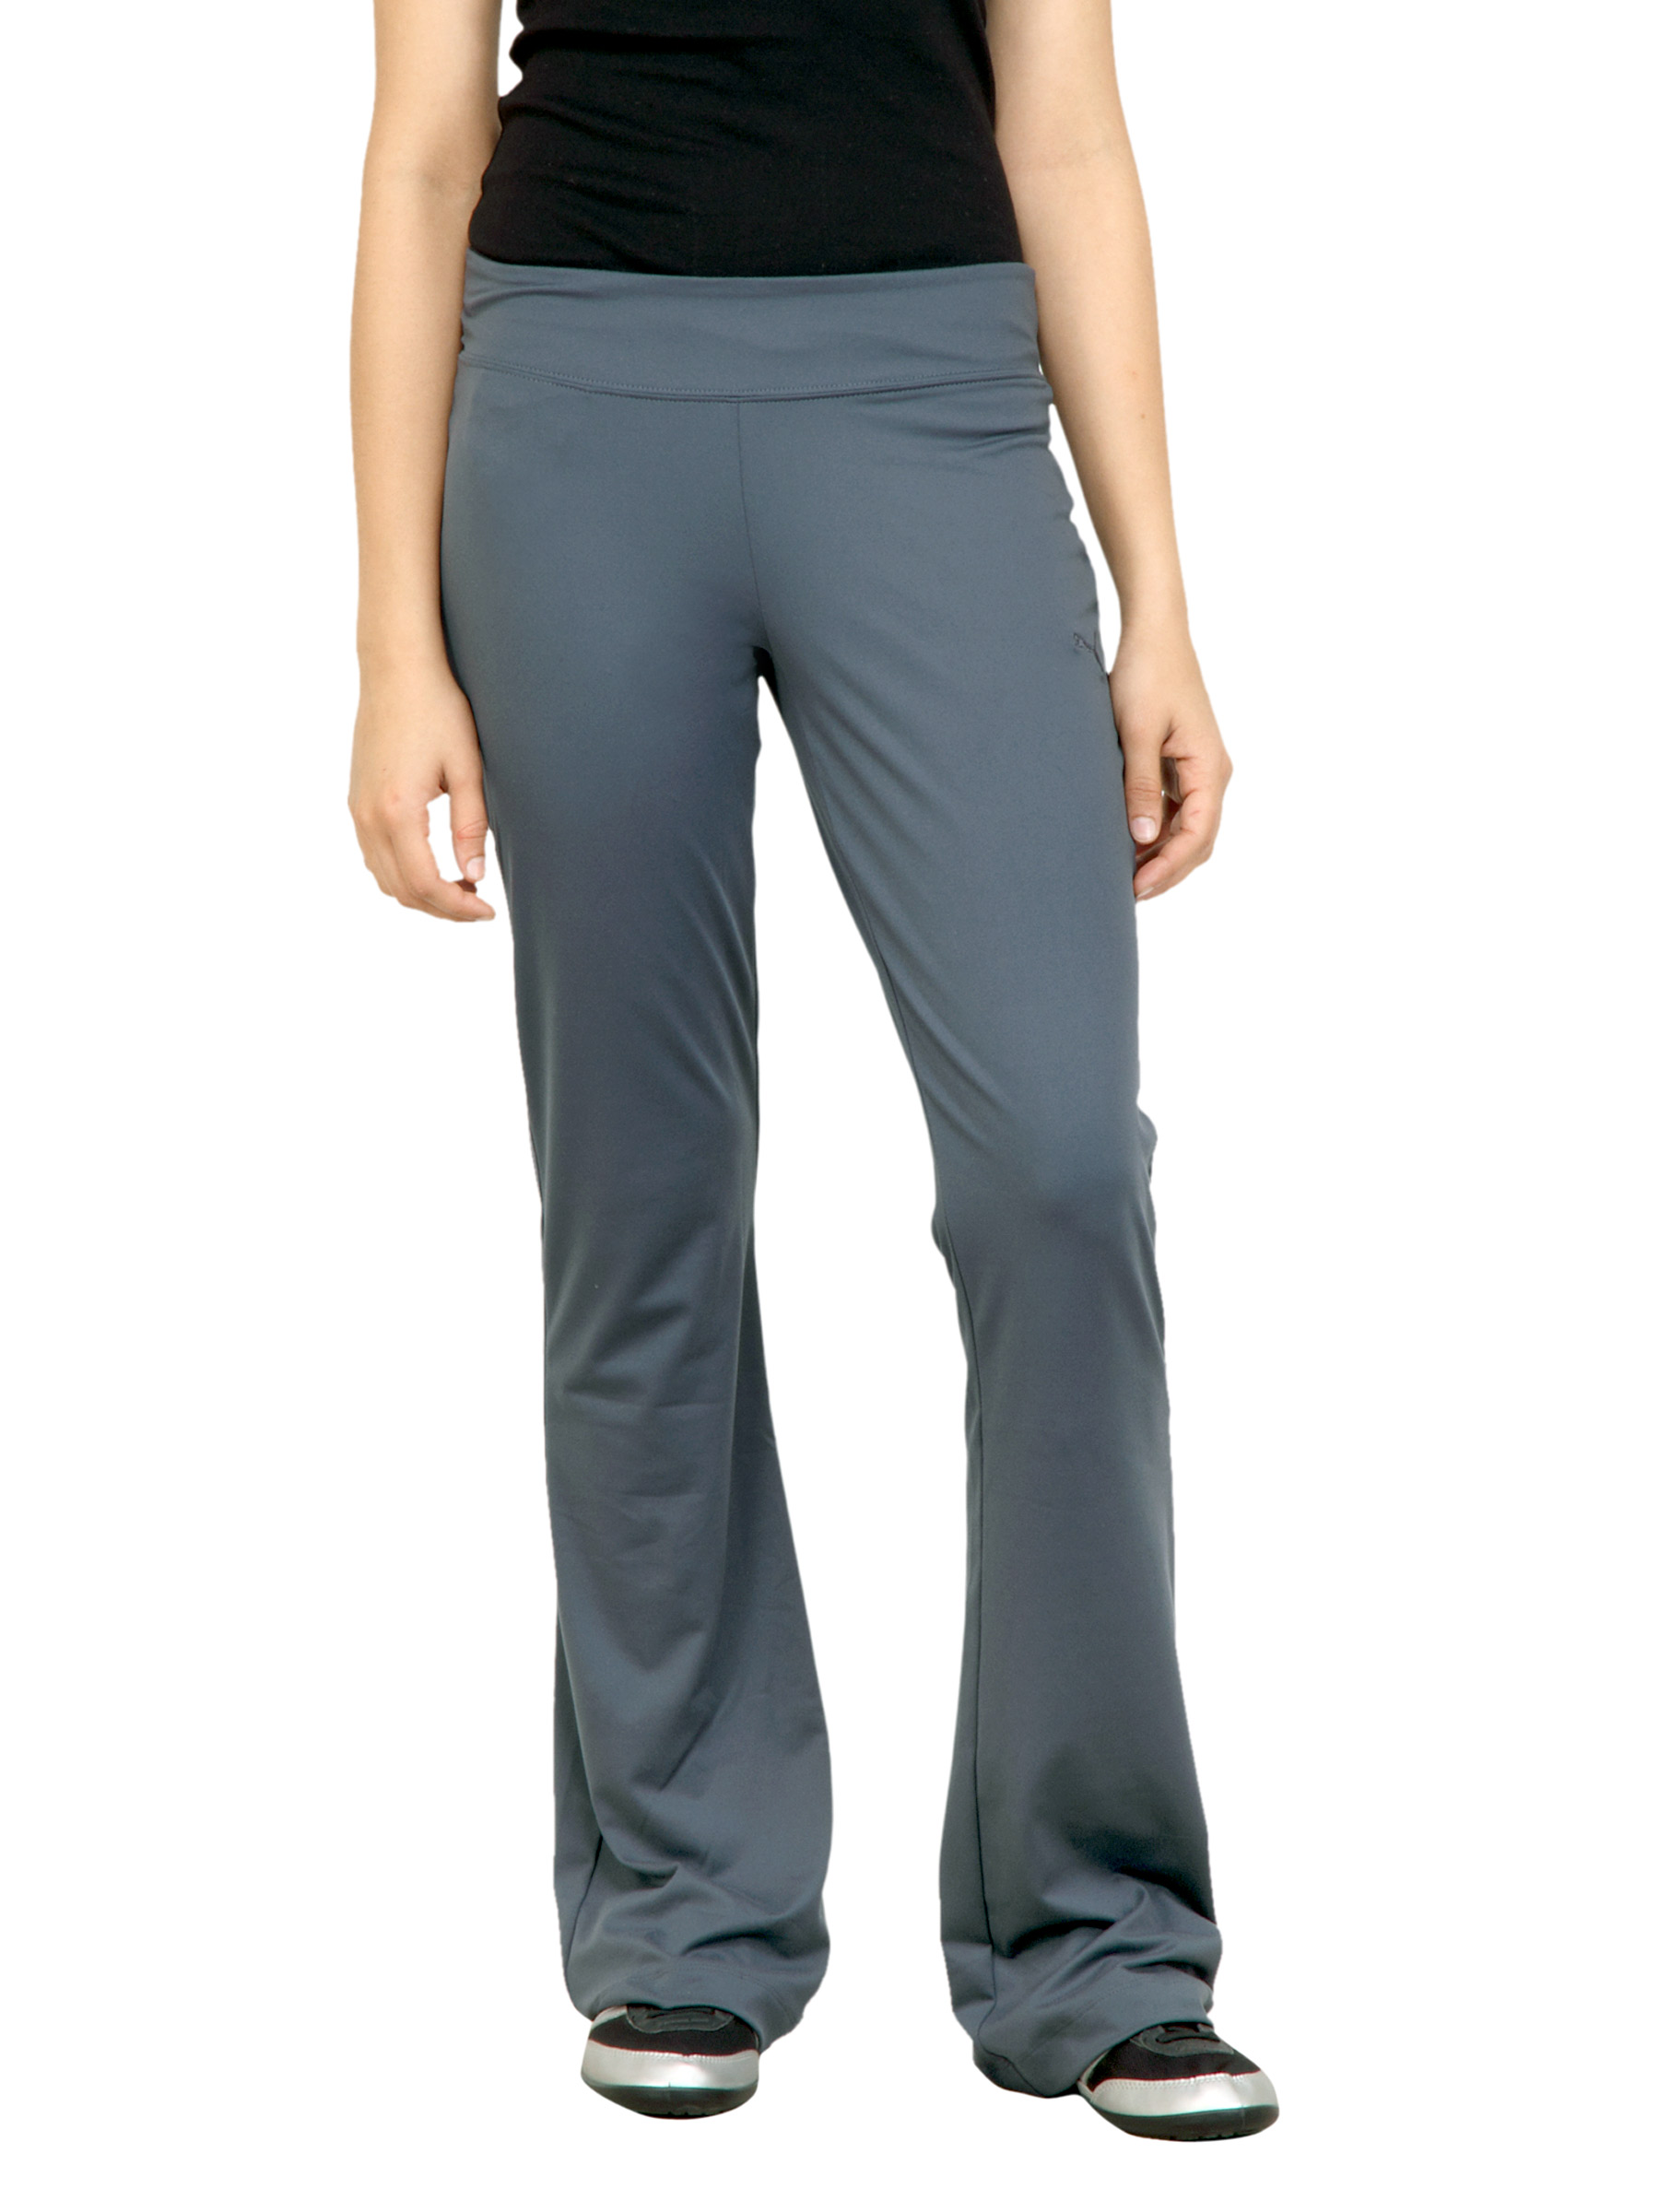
Puma Women Essential Skinny Grey Track Pant
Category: Apparel / Bottomwear / Track Pants
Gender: Women
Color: Grey
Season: Summer 2010
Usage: Sports